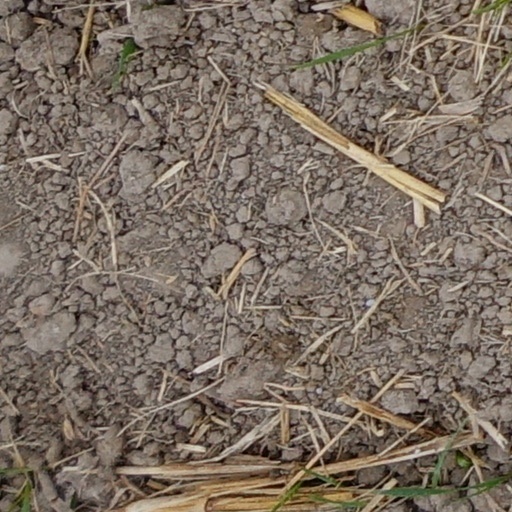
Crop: wheat